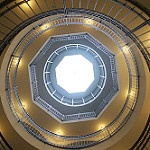
Scene: Outdoor